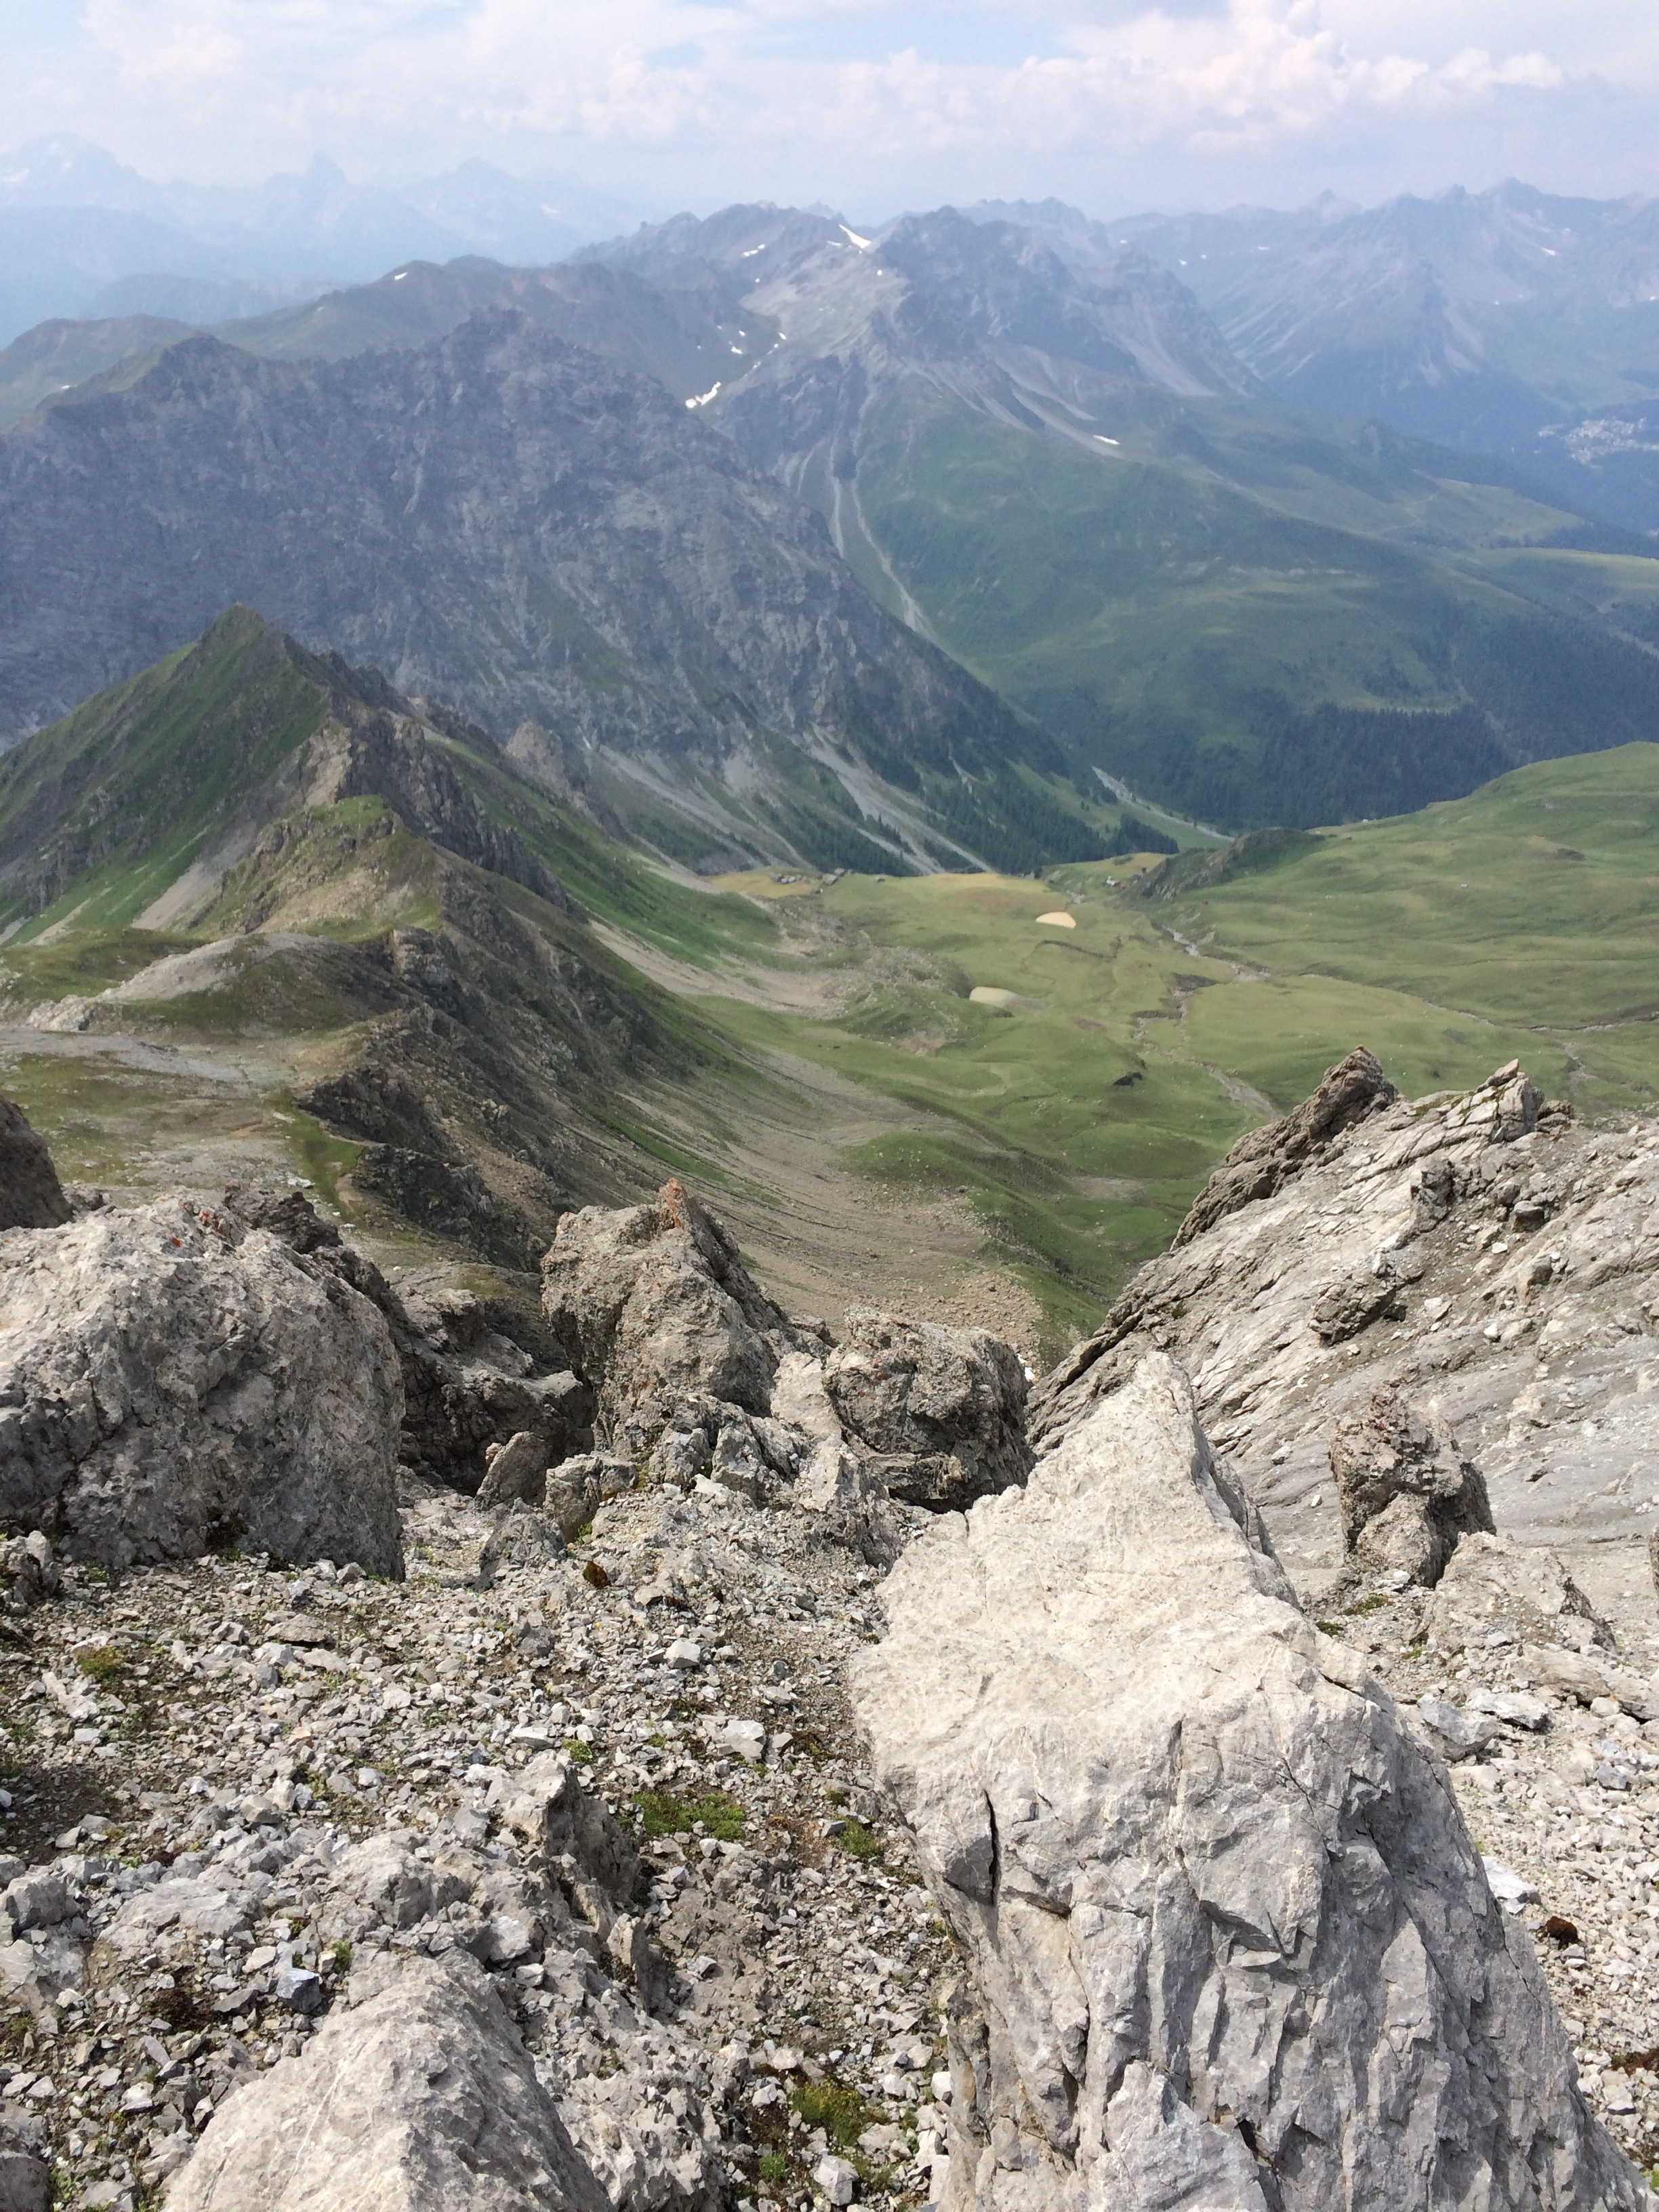
landscape, wilderness, walking, mountain, hiking, trail, lake, adventure, valley, mountain range, terrain, ridge, summit, geology, sports, mountains, alps, backpacking, plateau, switzerland, fell, cirque, wadi, moraine, landform, mountain pass, davos, geographical feature, mountainous landforms, geological phenomenon